Pavel Trenikhin

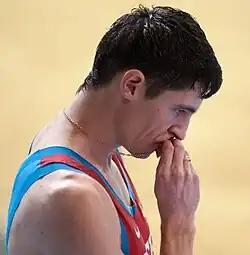
Trenikhin in 2013

Pavel Aleksandrovich Trenikhin (born 24 March 1986) is a Russian sprint athlete. He was born in Serov.